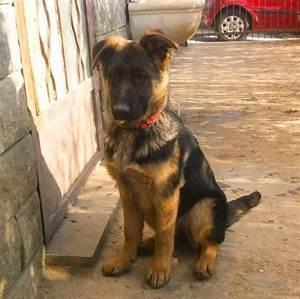
dog